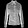
Label: Shirt